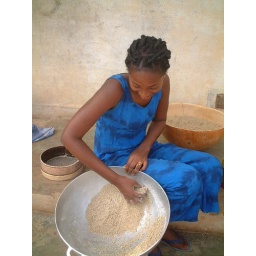
A girl in blue dress